Inline hockey

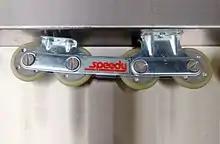
SKF-Speedy, 1978

For training purposes especially for hockey players, inline skates were produced in small quantities by several companies which were in fact modified ice skates, one of them was the "Speedy" by SKF which was available also with hockey-wheels. This changed when mass-produced inline skates from the USA were available in the early 1990s. In the mid-1990s first leagues started.